Mastery (horse)

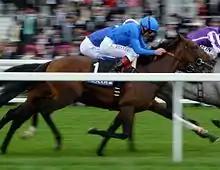
Mastery at 2009 Queen's Vase.

Mastery (foaled 25 February 2006) is a British Thoroughbred racehorse. In a racing career which lasted from October 2008 until 2010 he ran thirteen times and won five races. As a three-year-old in 2009 he won the Derby Italiano and the St Leger. In 2010 he won the Hong Kong Vase.